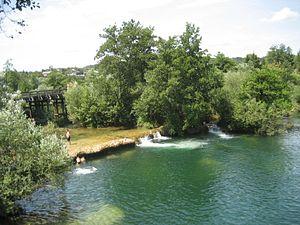
La Mrežnica est une des quatre rivières passant dans la localité de Karlovac en Croatie.